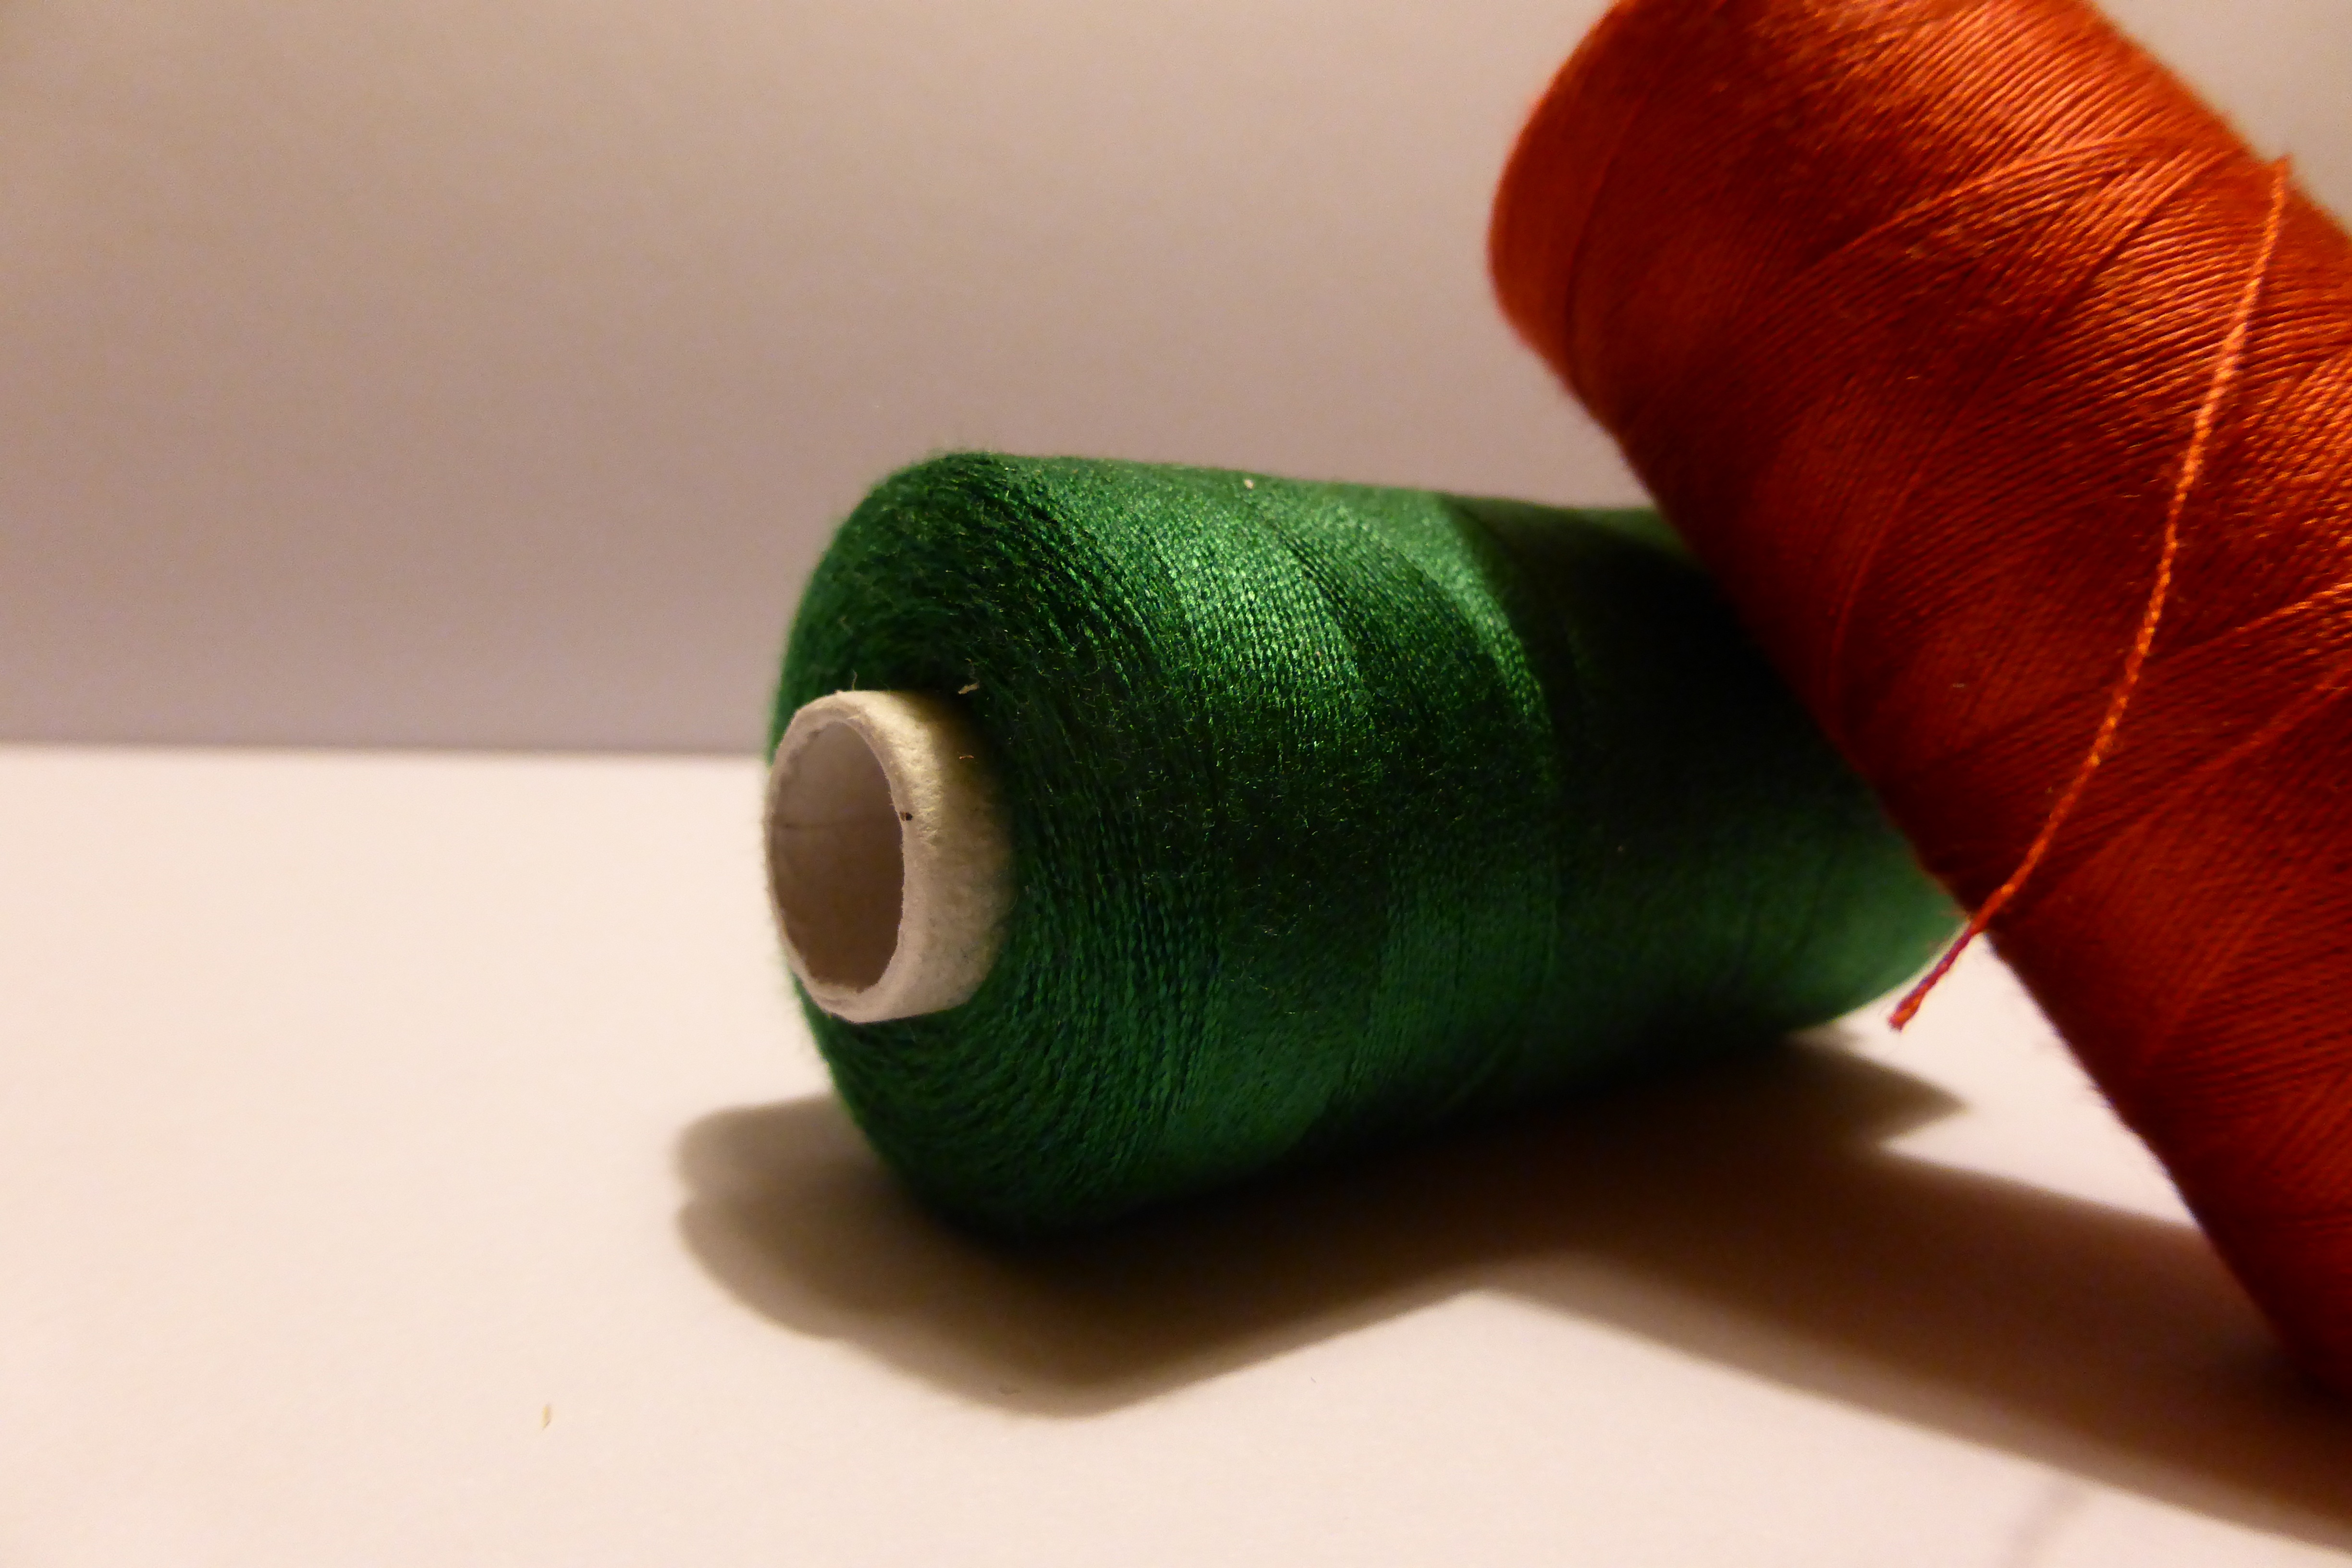
hand, finger, green, red, color, craft, colorful, toy, yarn, wool, material, thread, sew, sewing thread, bobbin, textile, art, hobby, schneider, hand labor, role, haberdashery, sewing accessories, stuffed toy